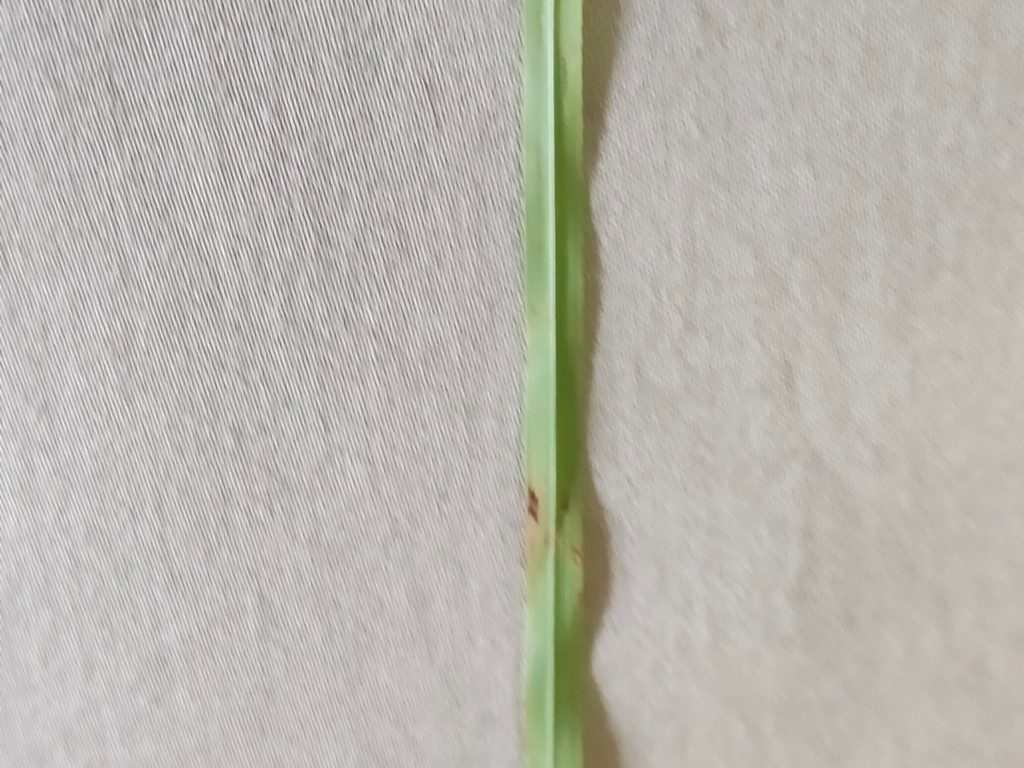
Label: Unhealthy